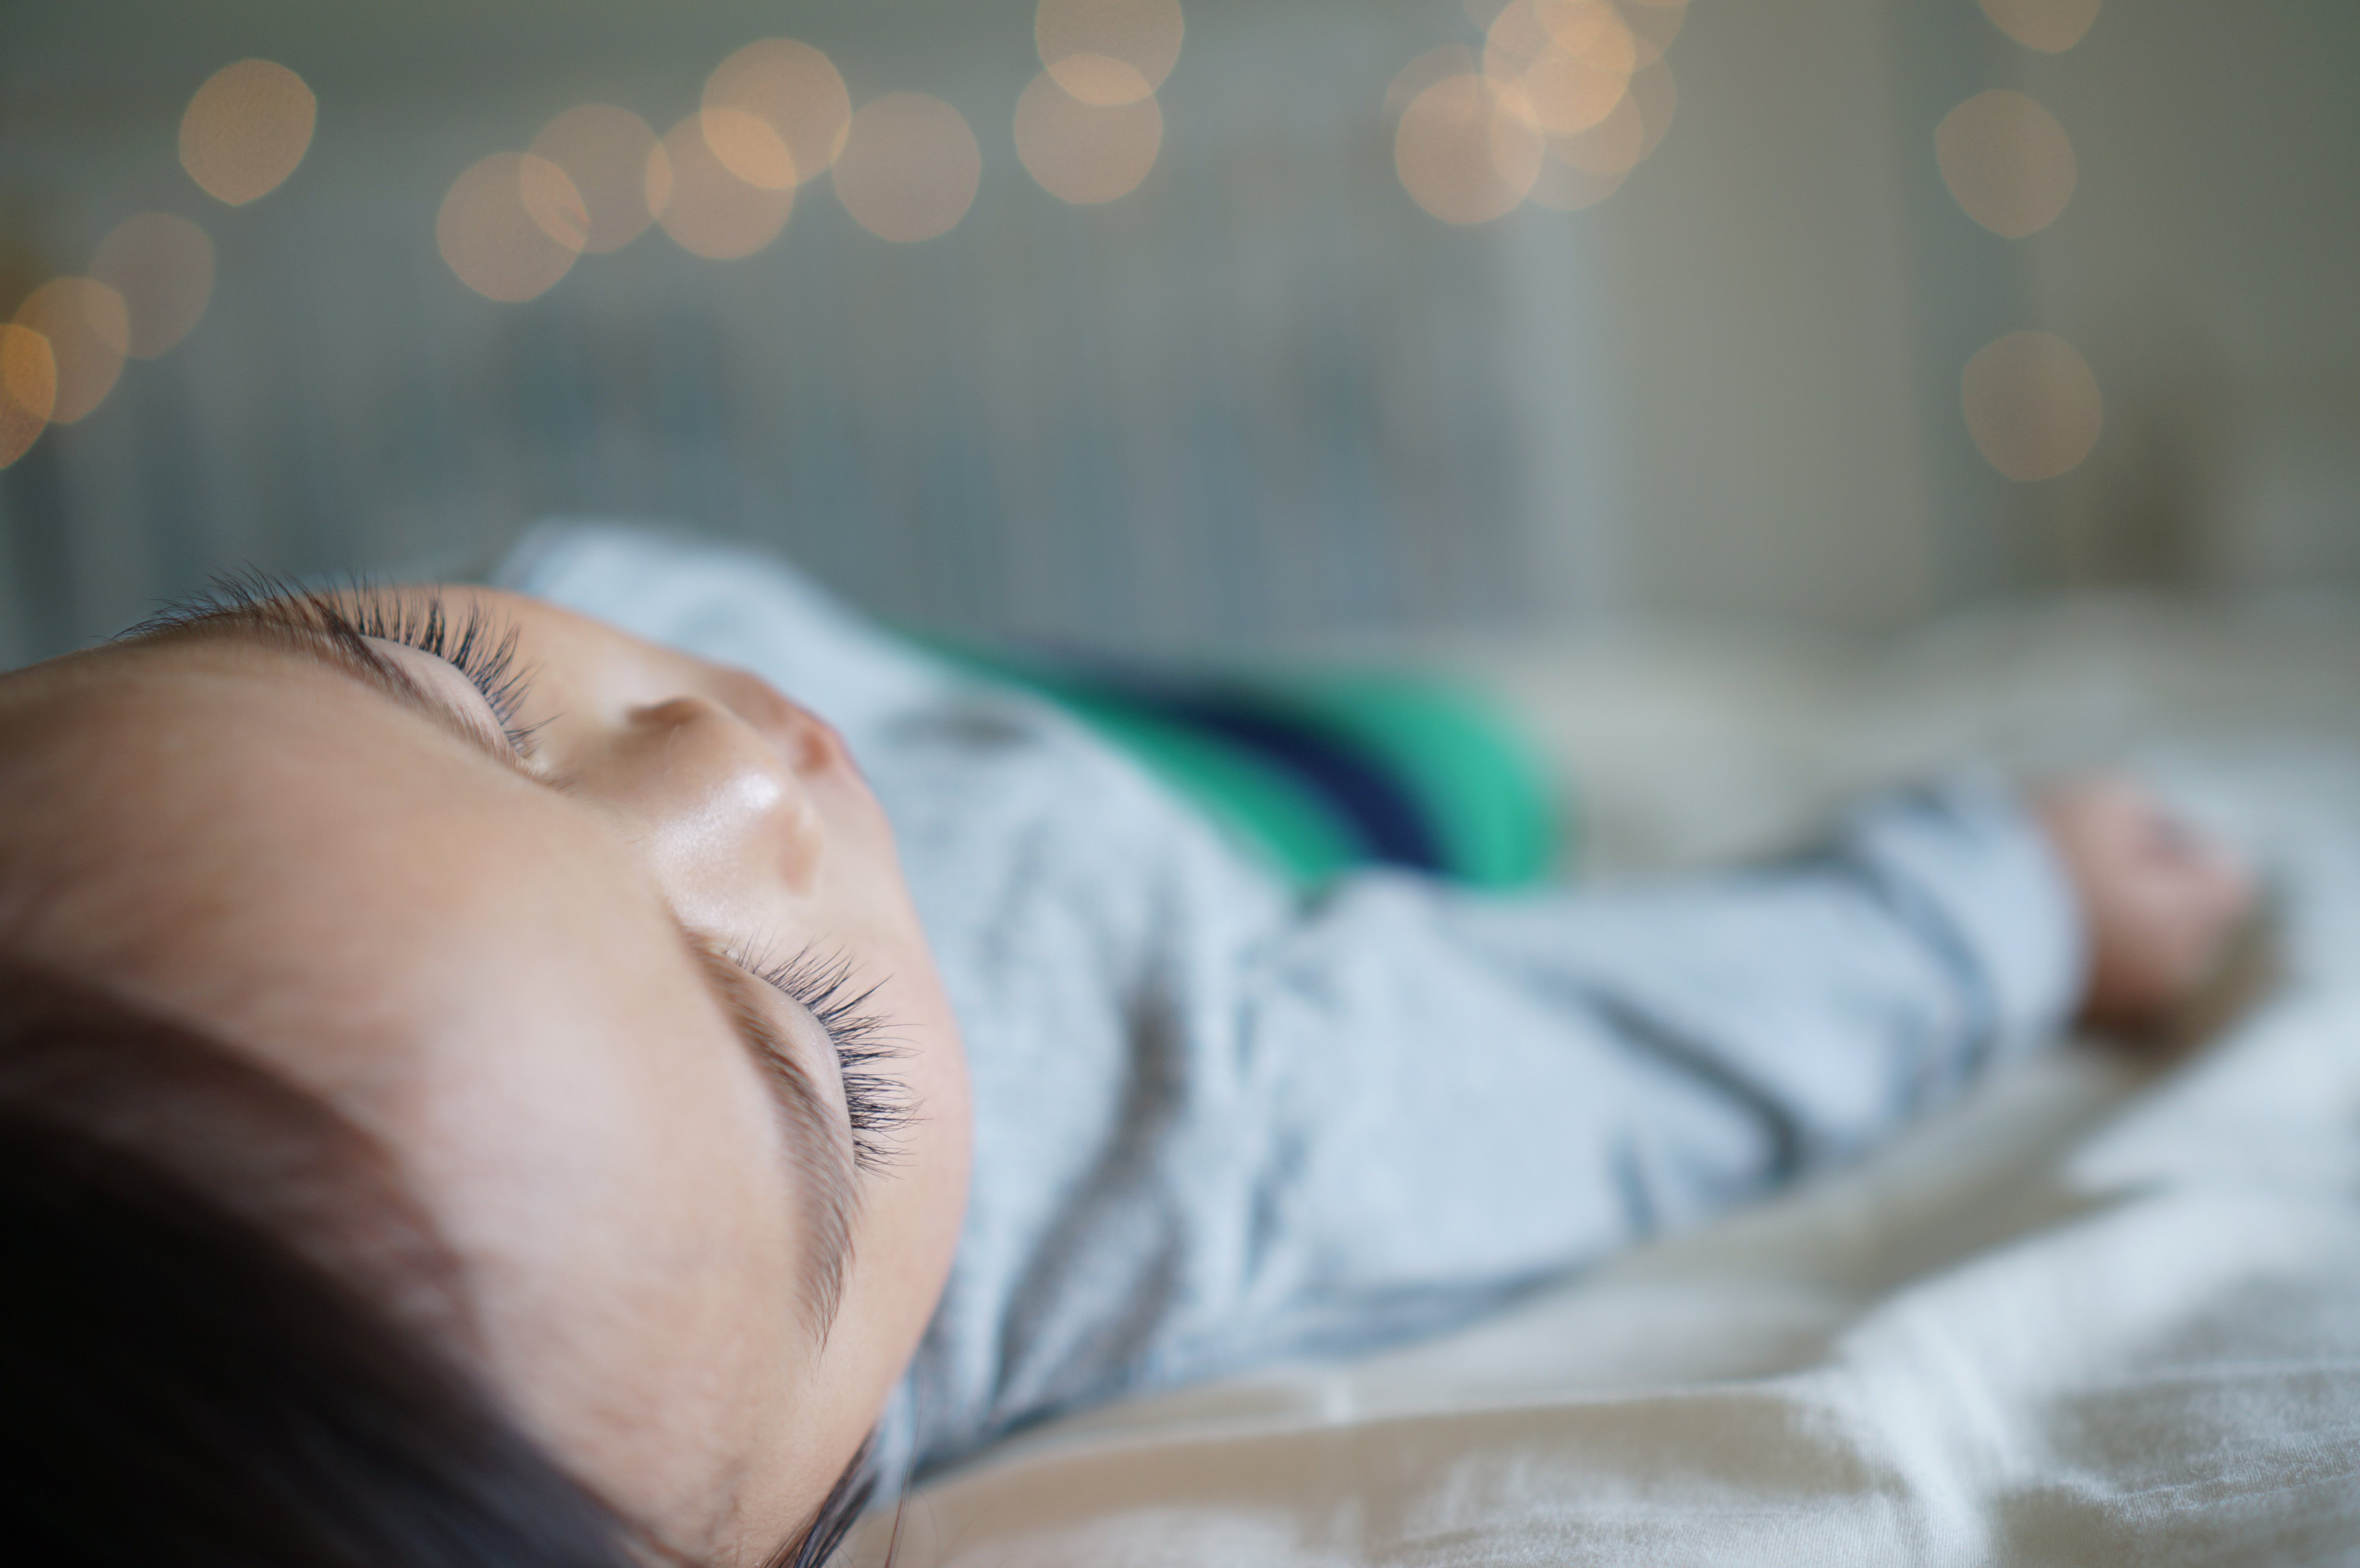
hand, person, people, girl, night, sweet, morning, boy, kid, home, cute, asian, love, portrait, young, spring, relax, sleeping, peaceful, small, child, human, care, rest, room, lifestyle, japan, healthy, bedroom, baby, childhood, life, nap, son, close up, face, family, sleep, dream, innocent, relaxation, happy, japanese, bed, infant, toddler, eye, little, skin, new, tired, resting, adorable, lying, pajamas, emotion, okinawa, baby boy, bedding, sense, bedtime, human positions, human action